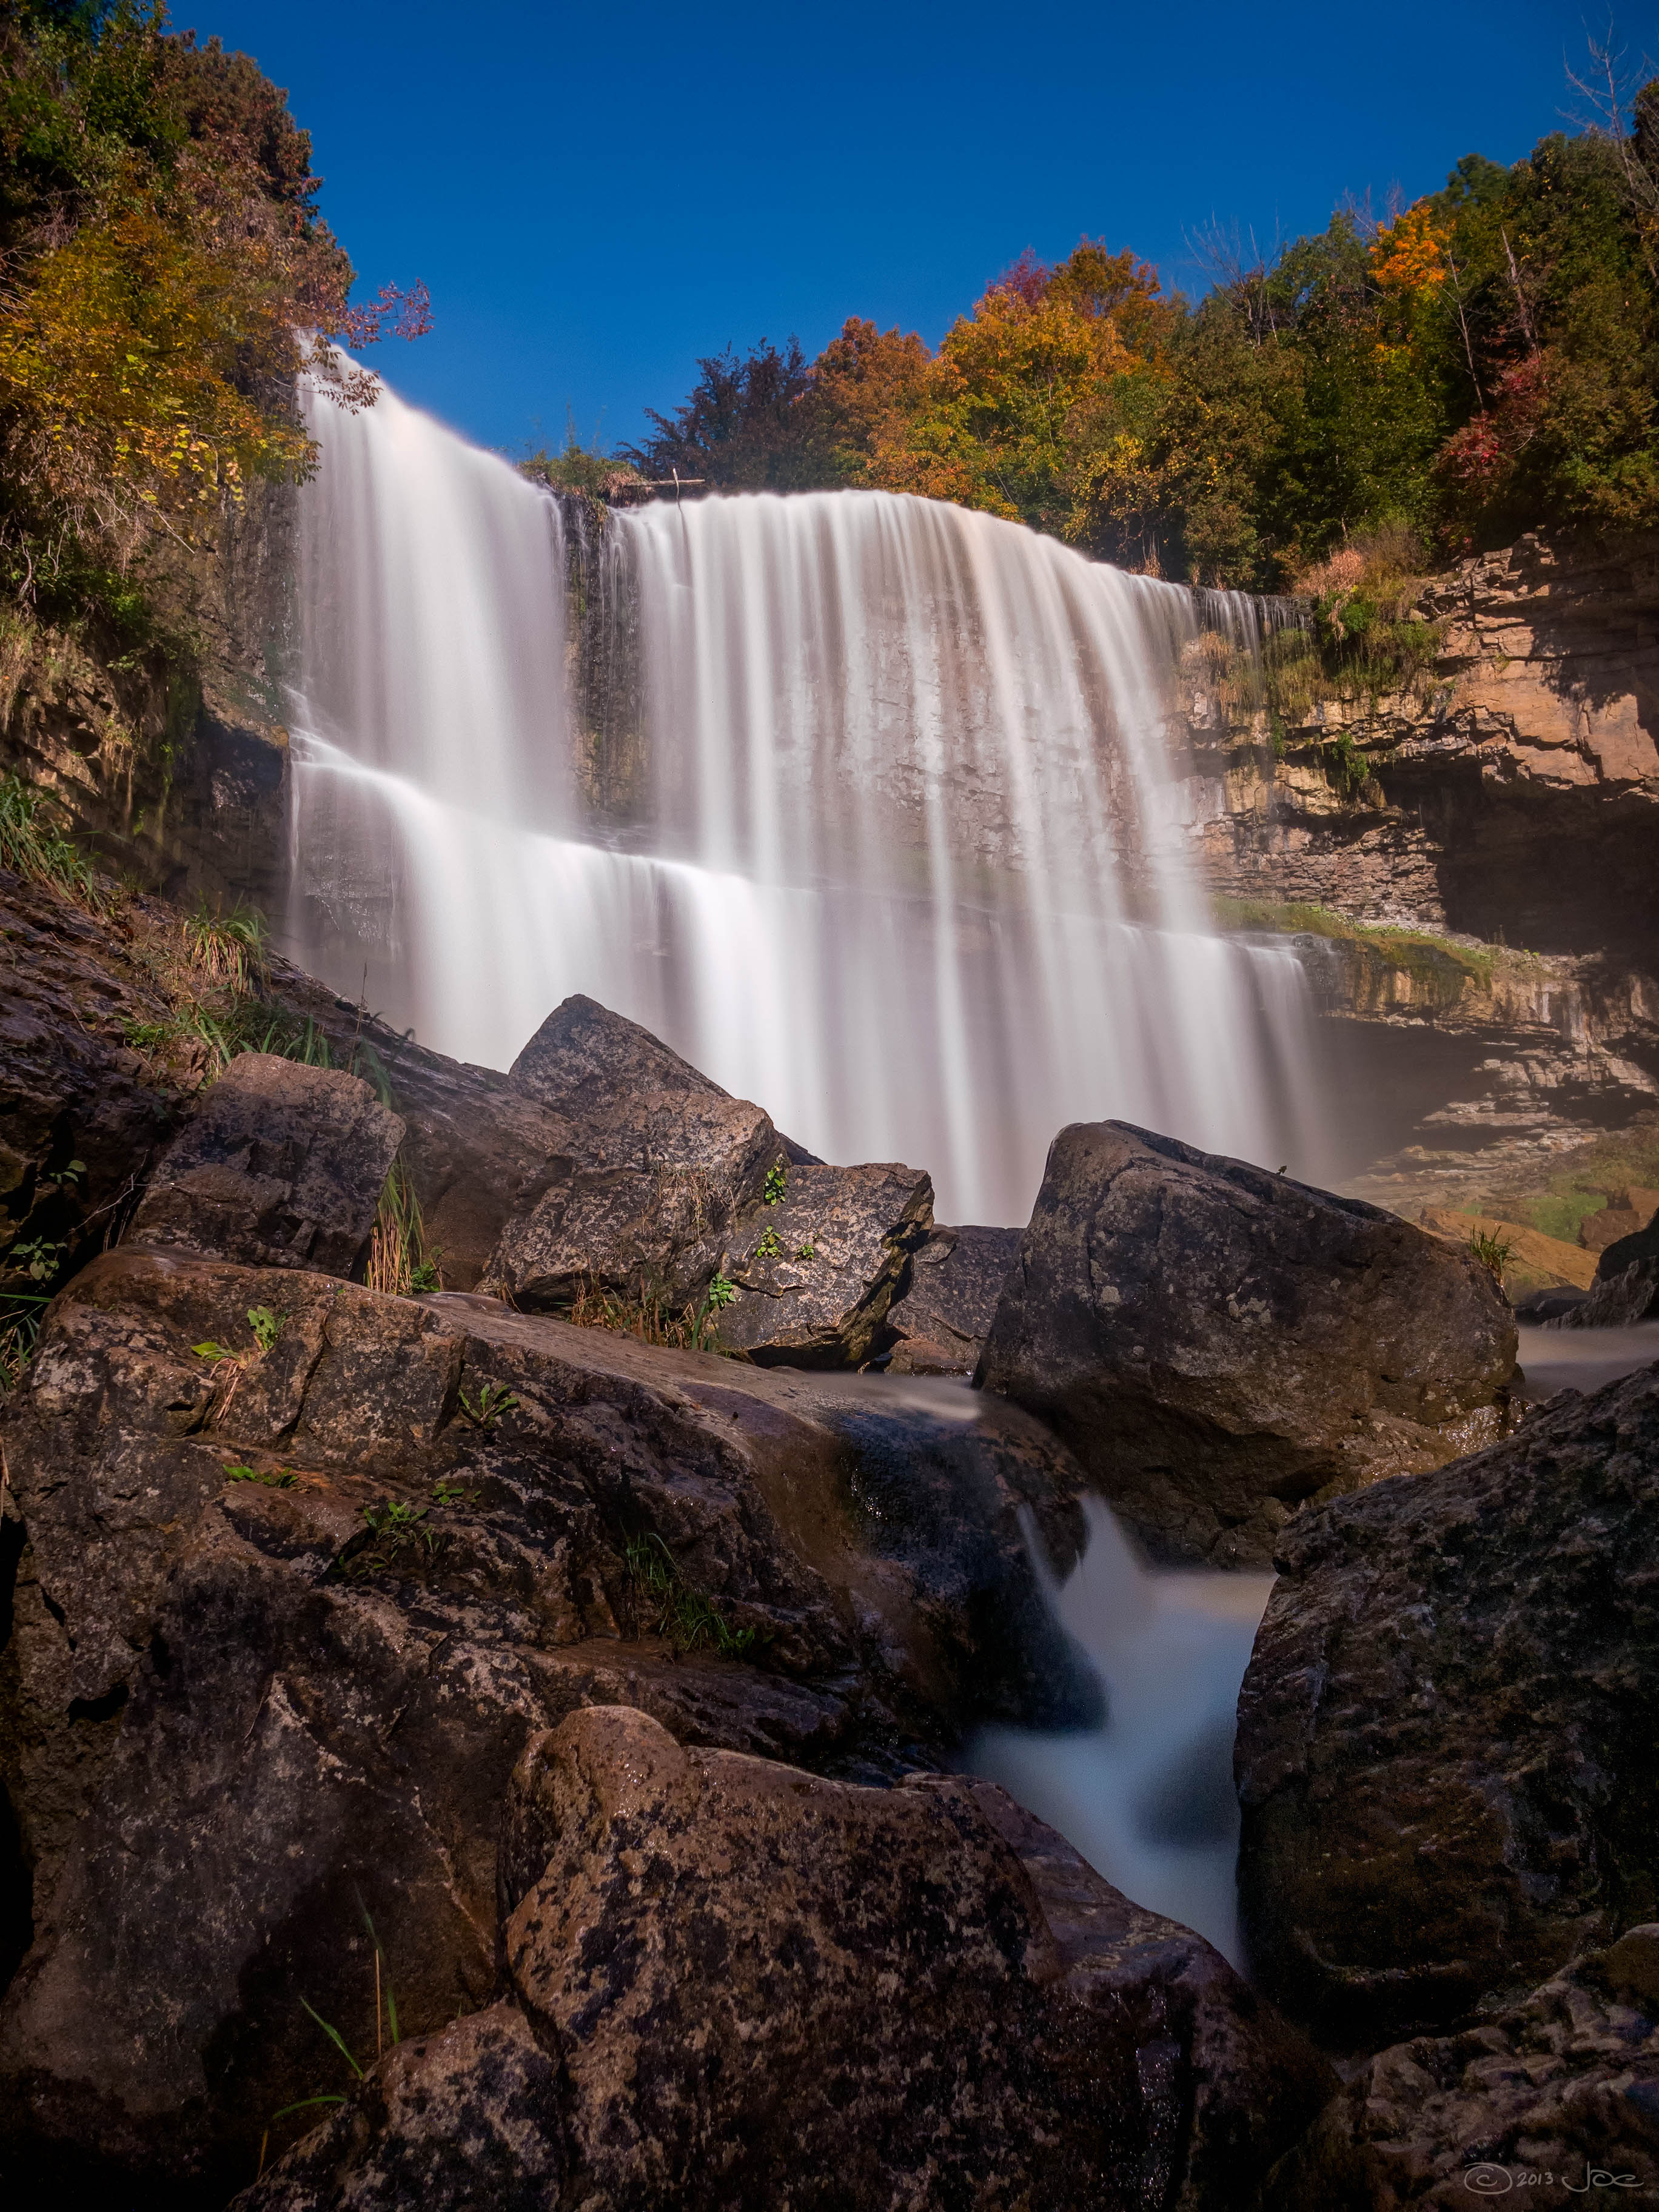
landscape, water, nature, rock, waterfall, wilderness, fall, cliff, autumn, terrain, body of water, canada, falls, wasserfall, ontario, lumix, panasonic, dmc, lx7, panasoniclumixdmclx7, hamilton, dundas, websters, water feature